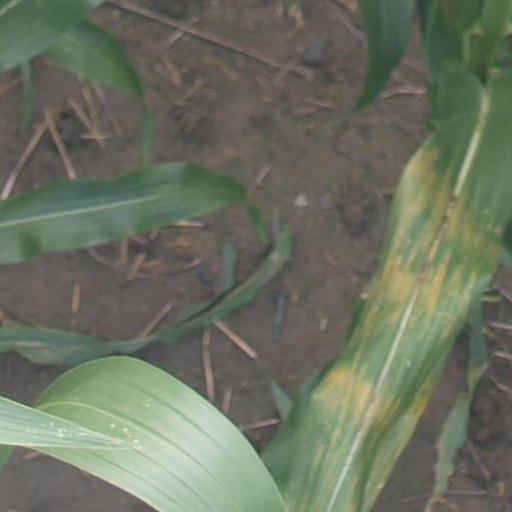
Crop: maize; corn